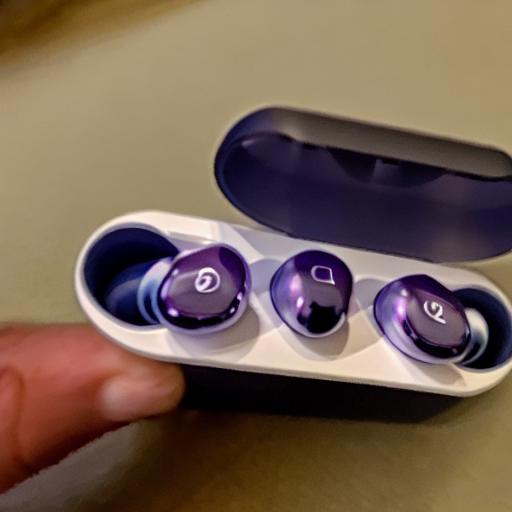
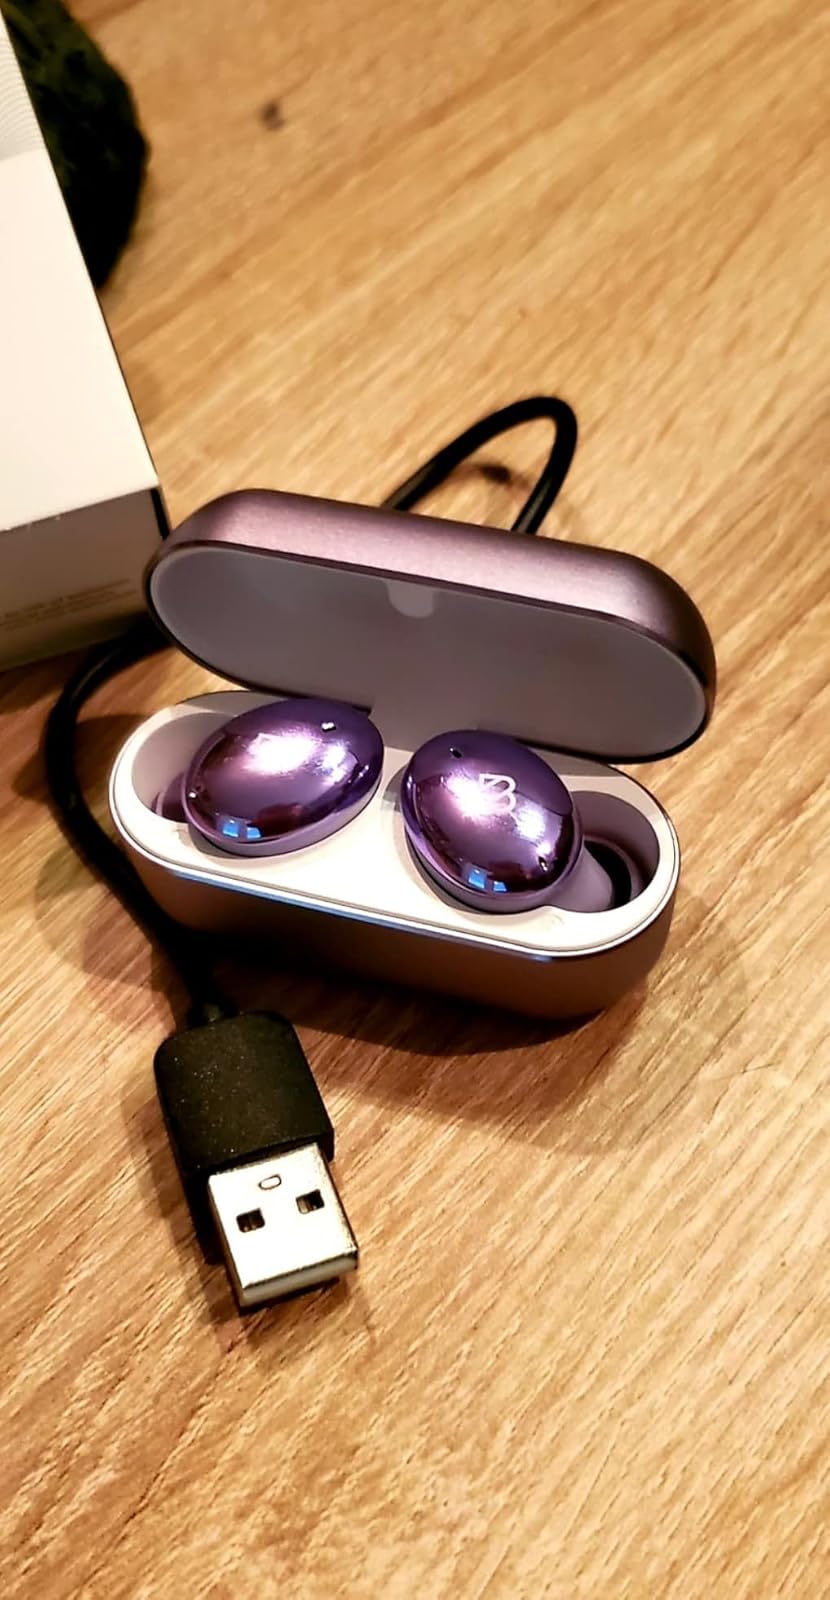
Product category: earbuds
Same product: no